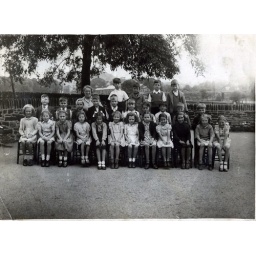
Tankersley St Peter's School 1946 Mrs Wadsworth Teacher...and in the background Birdwell station and bridge over new road